Bolesław Prus

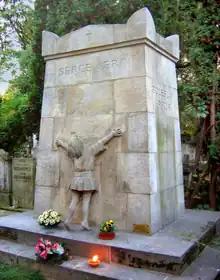
Prus' tomb at Warsaw's Powązki Cemetery

In time, Prus adopted the French Positivist critic Hippolyte Taine's concept of the arts, including literature, as a second means, alongside the sciences, of studying reality, and he devoted more attention to his sideline of short-story writer. Prus's stories, which met with great acclaim, owed much to the literary influence of Polish novelist Józef Ignacy Kraszewski and, among English-language writers, to Charles Dickens and Mark Twain. His fiction was also influenced by French writers Victor Hugo, Gustave Flaubert, Alphonse Daudet and Émile Zola.